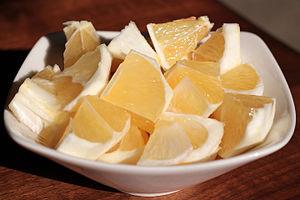
Les agrumes de jours longs sont les fruits des espèces ou variétés horticoles du genre Citrus récoltés durant les jours longs des climats tempérés chauds, autrement dit la période comprise entre l'équinoxe de printemps et l'équinoxe d'automne.